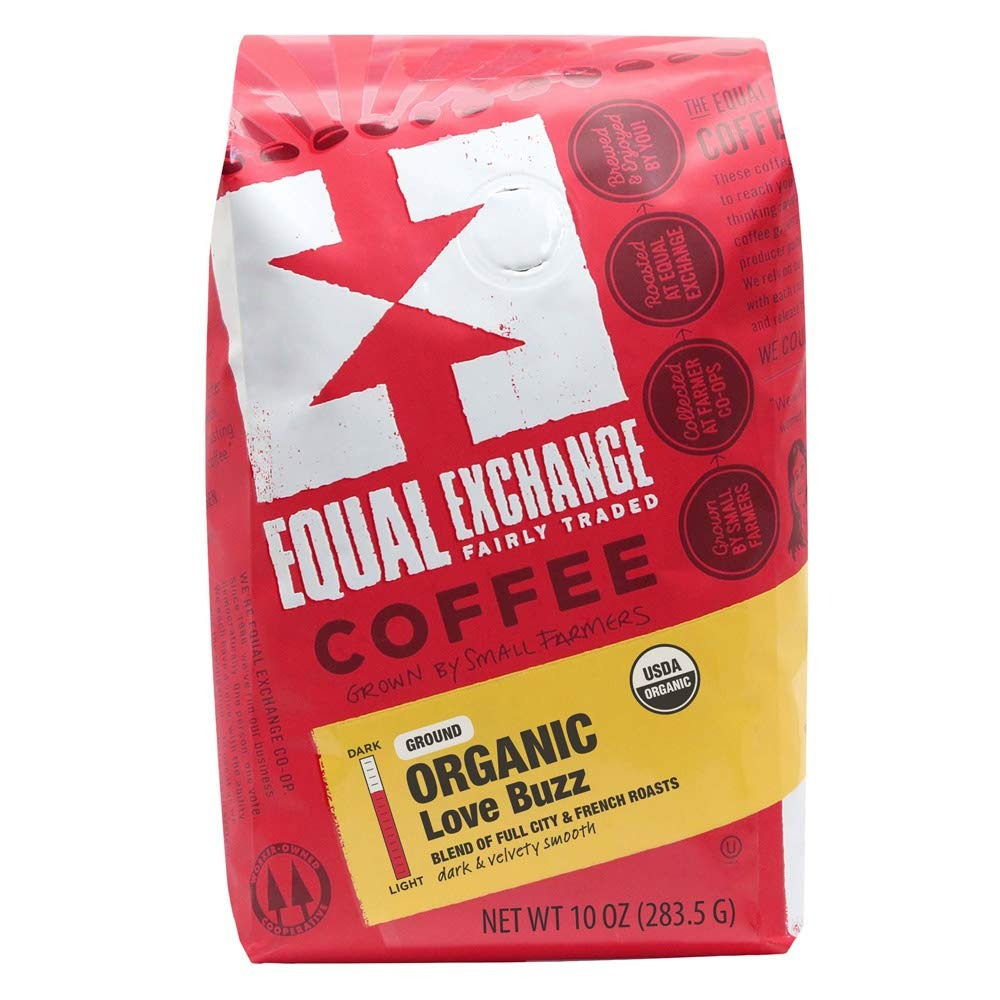
Item Name: Equal Exchange Organic Ground Coffee, Love Buzz, 10-Ounce Bag
Bullet Point 1: Contains 1 bag, 10 oz per bag (10 oz)
Bullet Point 2: TASTE: Sweet Classic Coffee Blend Balanced with a Creamy Mouthfeel and Hints of Chocolate Brownie, Roasted Nut & Caramel
Bullet Point 3: ROAST: Blend of French & Full City Roasts
Bullet Point 4: 100% Arabica Coffee Sustainably Grown by Small-Scale Farmer Cooperatives in Latin America, Africa & Asia
Bullet Point 5: 100% Fairly Traded Ingredients, Certified Organic by the USDA, Gourmet Quality, & Certified Kosher
Value: 10.0
Unit: oz

Price: 12.99